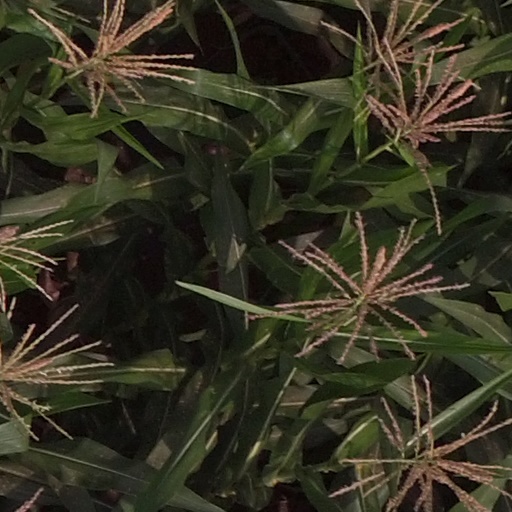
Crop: maize; corn